Stalybridge

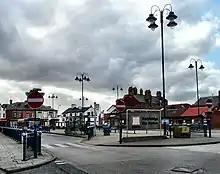
Stalybridge bus station

Built as a gift to the town of Stalybridge by John Frederick Cheetham and his wife Beatrice Astley, the Astley Cheetham Art Gallery originally opened to the public as a lecture theatre on 14 January 1901. The space was turned into a gallery to house the Astley Cheetham Collection, bequeathed in 1932. This collection has grown with gifts and donations throughout the 20th century and is one of the most interesting small regional collections of 15th century Italian paintings. The collection of work by Italian old masters includes 'Portrait of a Young Man' by Alessandro Allori. Also, British art of the 19th and 20th centuries is represented by artists such as John Linnell, Richard Parkes Bonington, George Price Boyce, Burne-Jones, Mark Gertler and Duncan Grant. Aske Hall by J. M. W. Turner is also part of the gallery's collection. Alongside exhibitions of the collection, the gallery also hosts a programme of temporary exhibitions by regional artists.